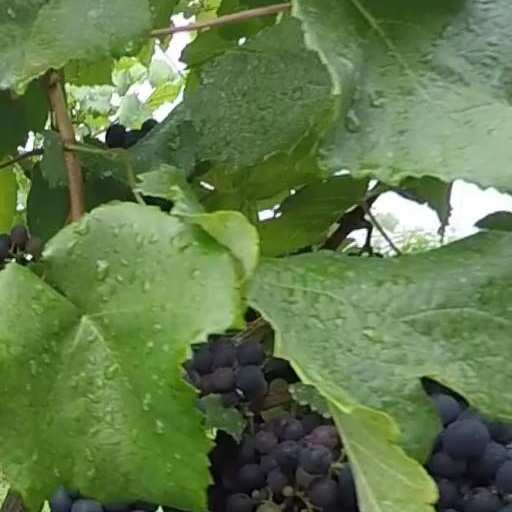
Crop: grape